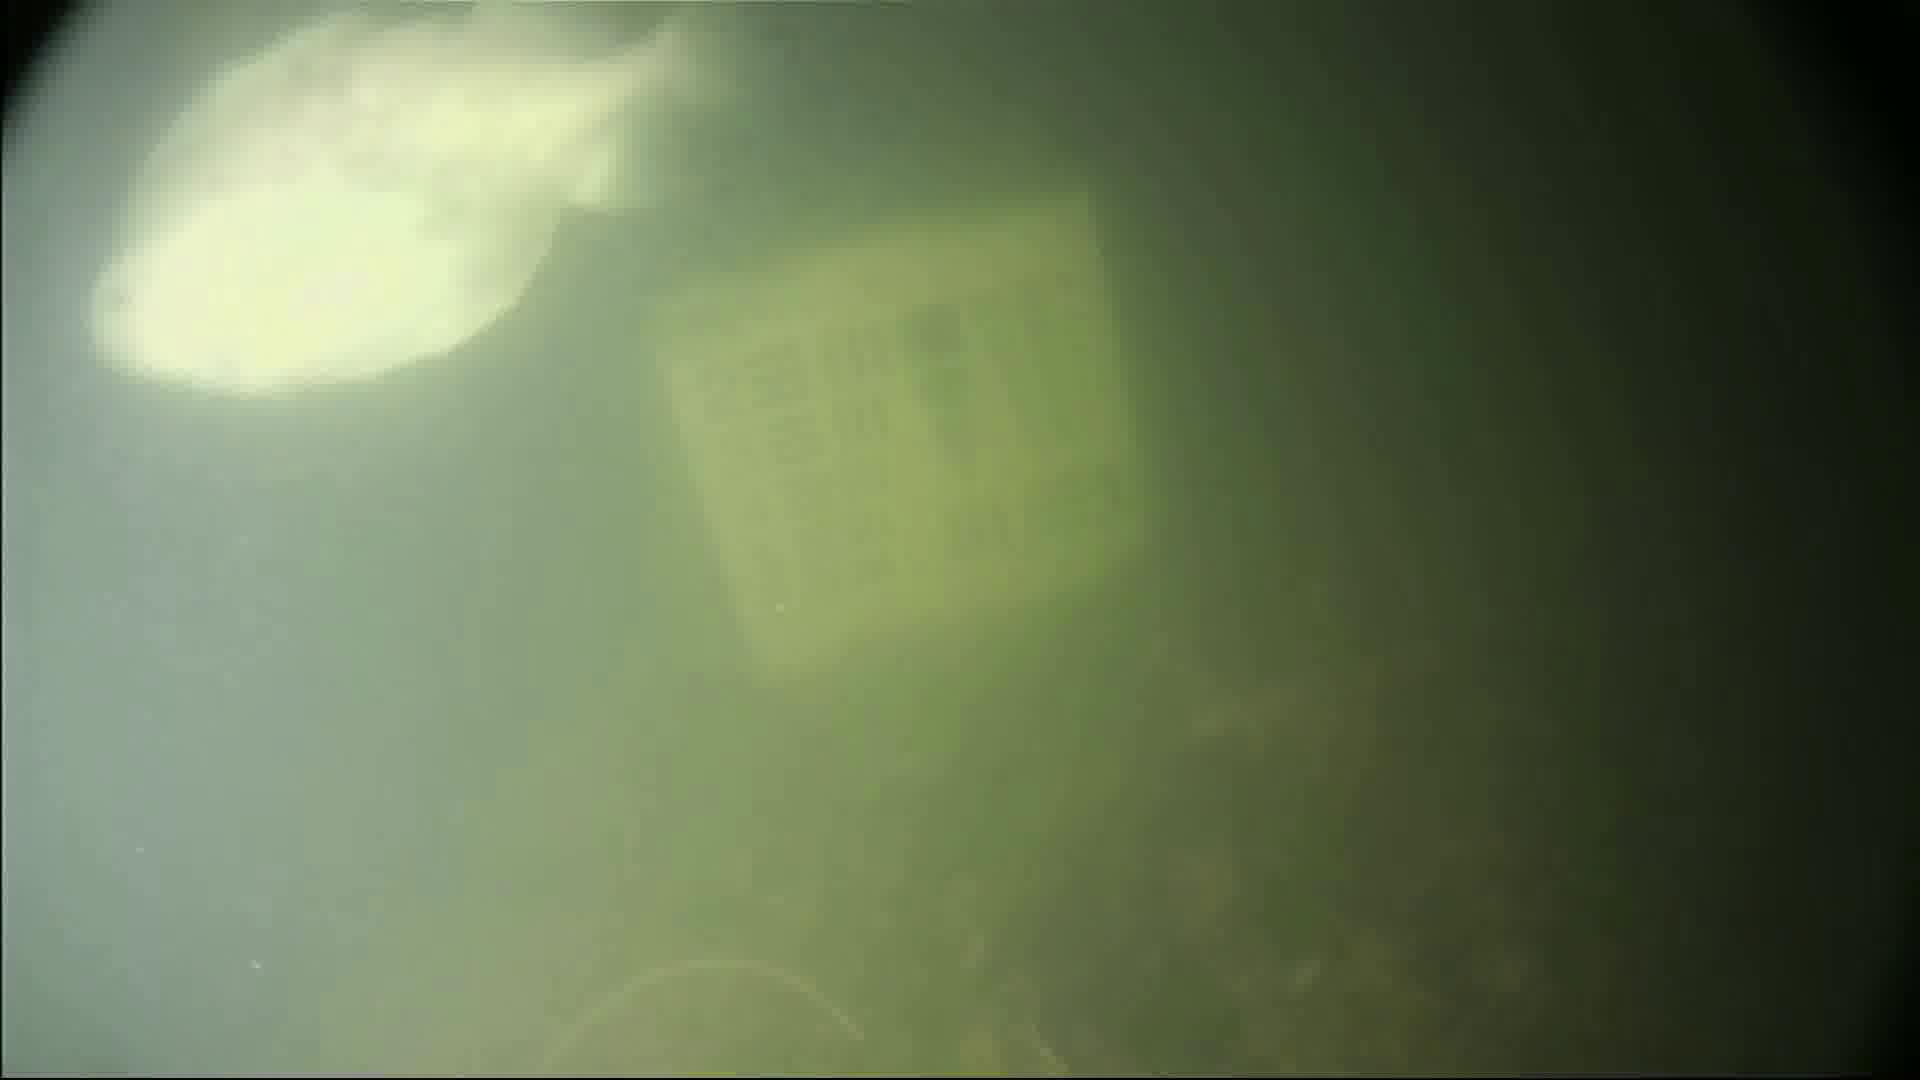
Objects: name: fish